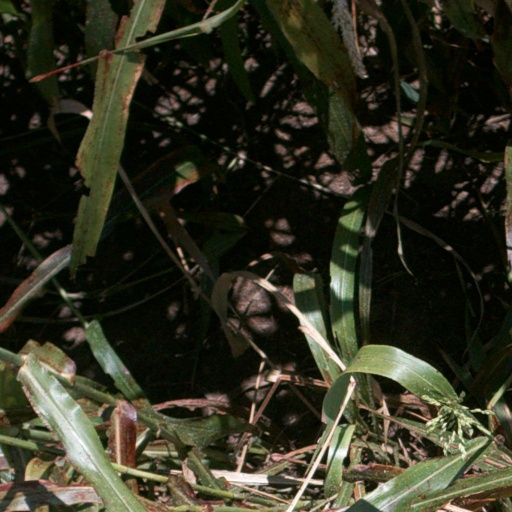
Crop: sorghum